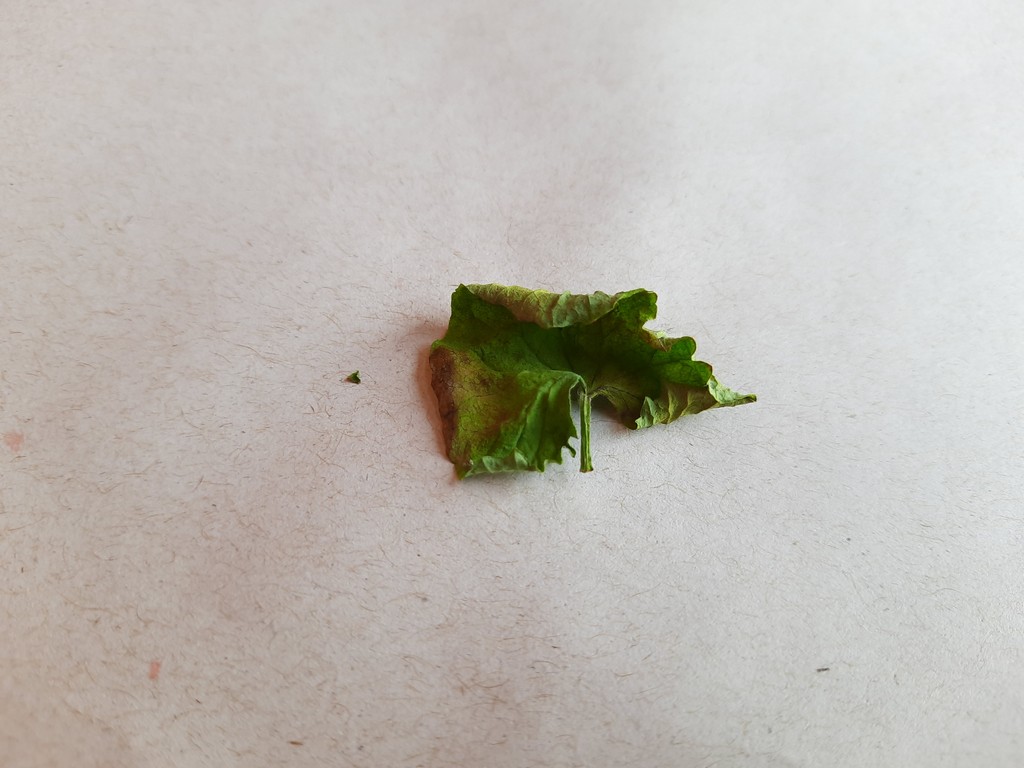
Label: Dried